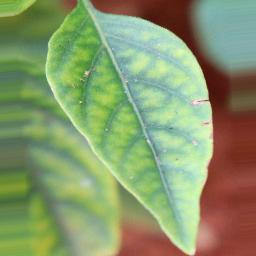
Label: nutritional